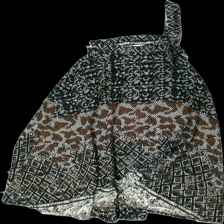
View: front
Type: Skirt
Category: Ladies
Brand: Indiska
Colors: Black, White, Brown
Material: 100% polyester
Pattern: Other
Cut: Regular
Size: XS
Season: All
Damage location: bottom center
Damage 2 location: middle center
Damage 3 location: middle center
Price range: 50-100
Recommended usage: Reuse
Description: kjol med prickar i olika mönster